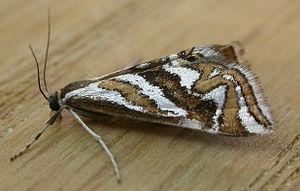
Anydraula glycerialis
Anydraula glycerialis est une espèce de lépidoptères de la famille des Crambidae.